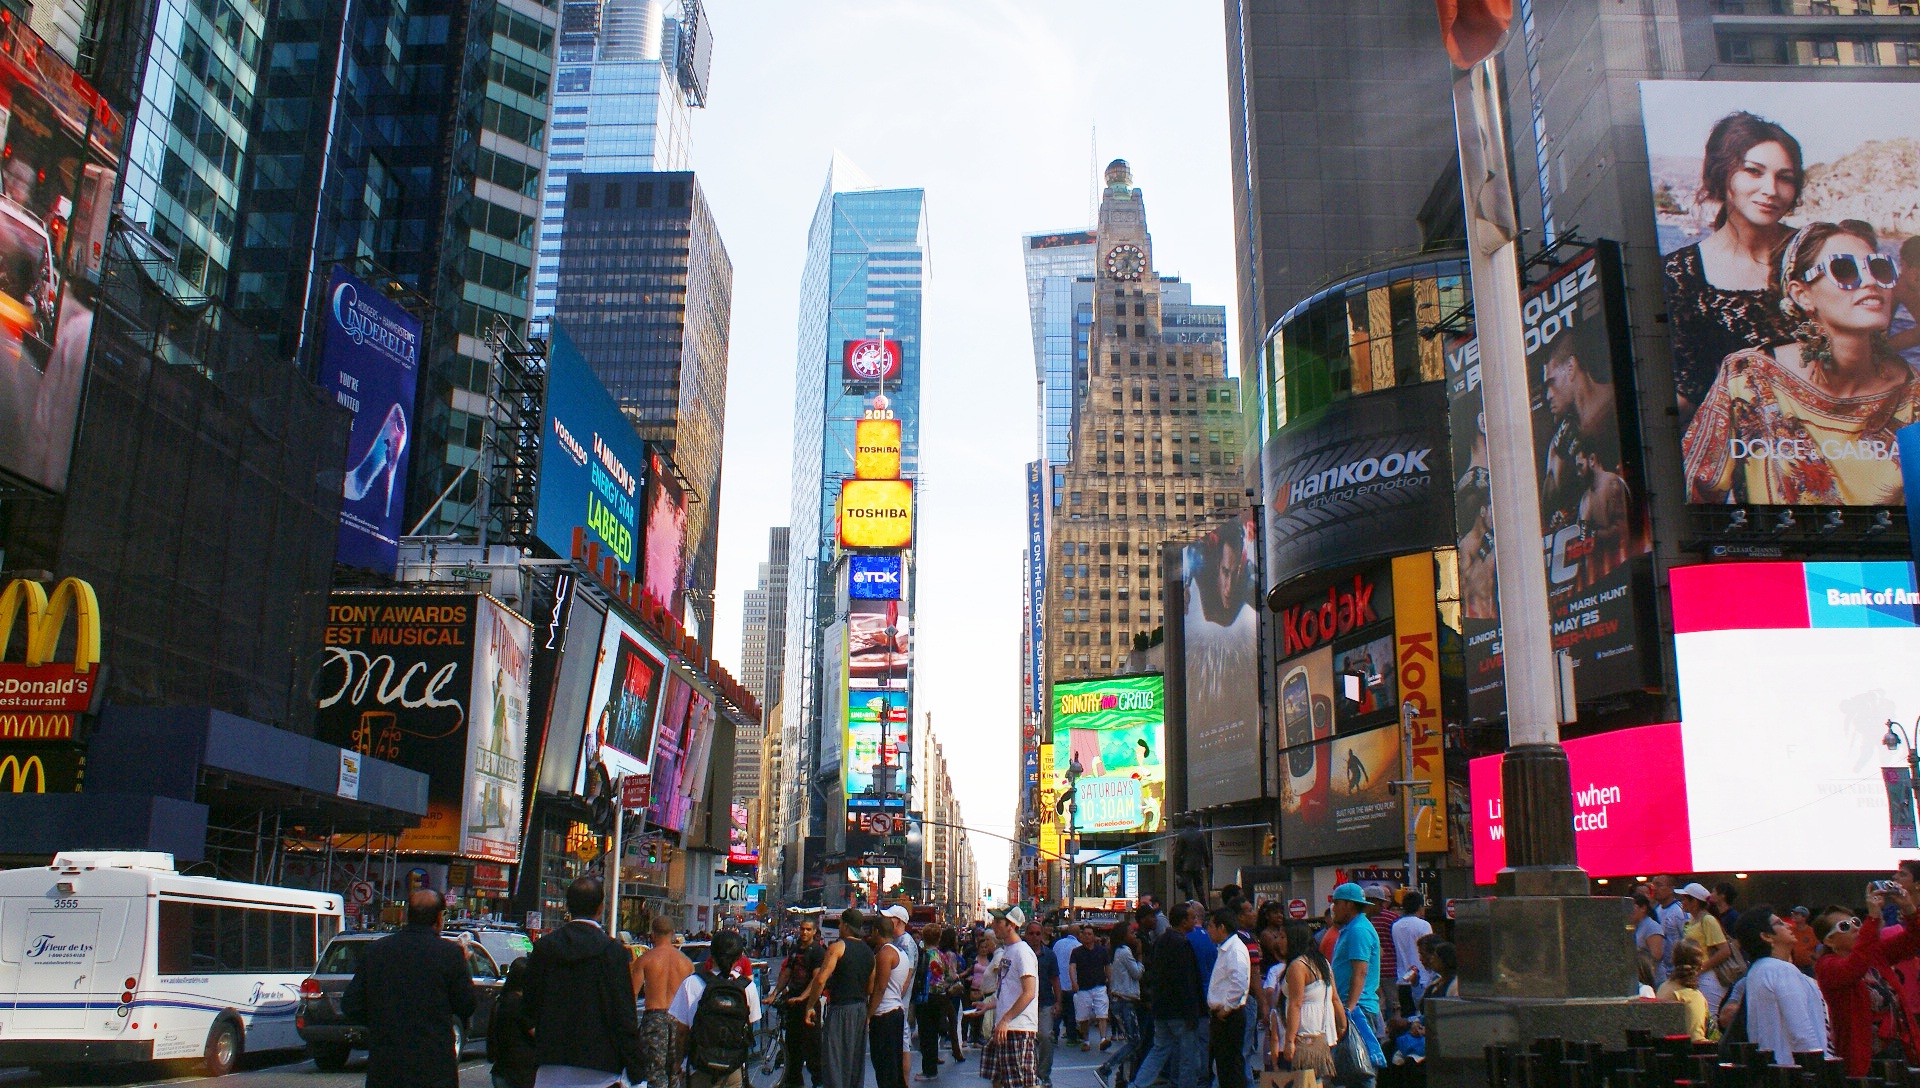
pedestrian, road, street, city, skyscraper, urban, manhattan, new york city, crowd, downtown, streetscape, buildings, infrastructure, demonstration, midtown, broadway, metropolis, billboard, big city, time square, urban area